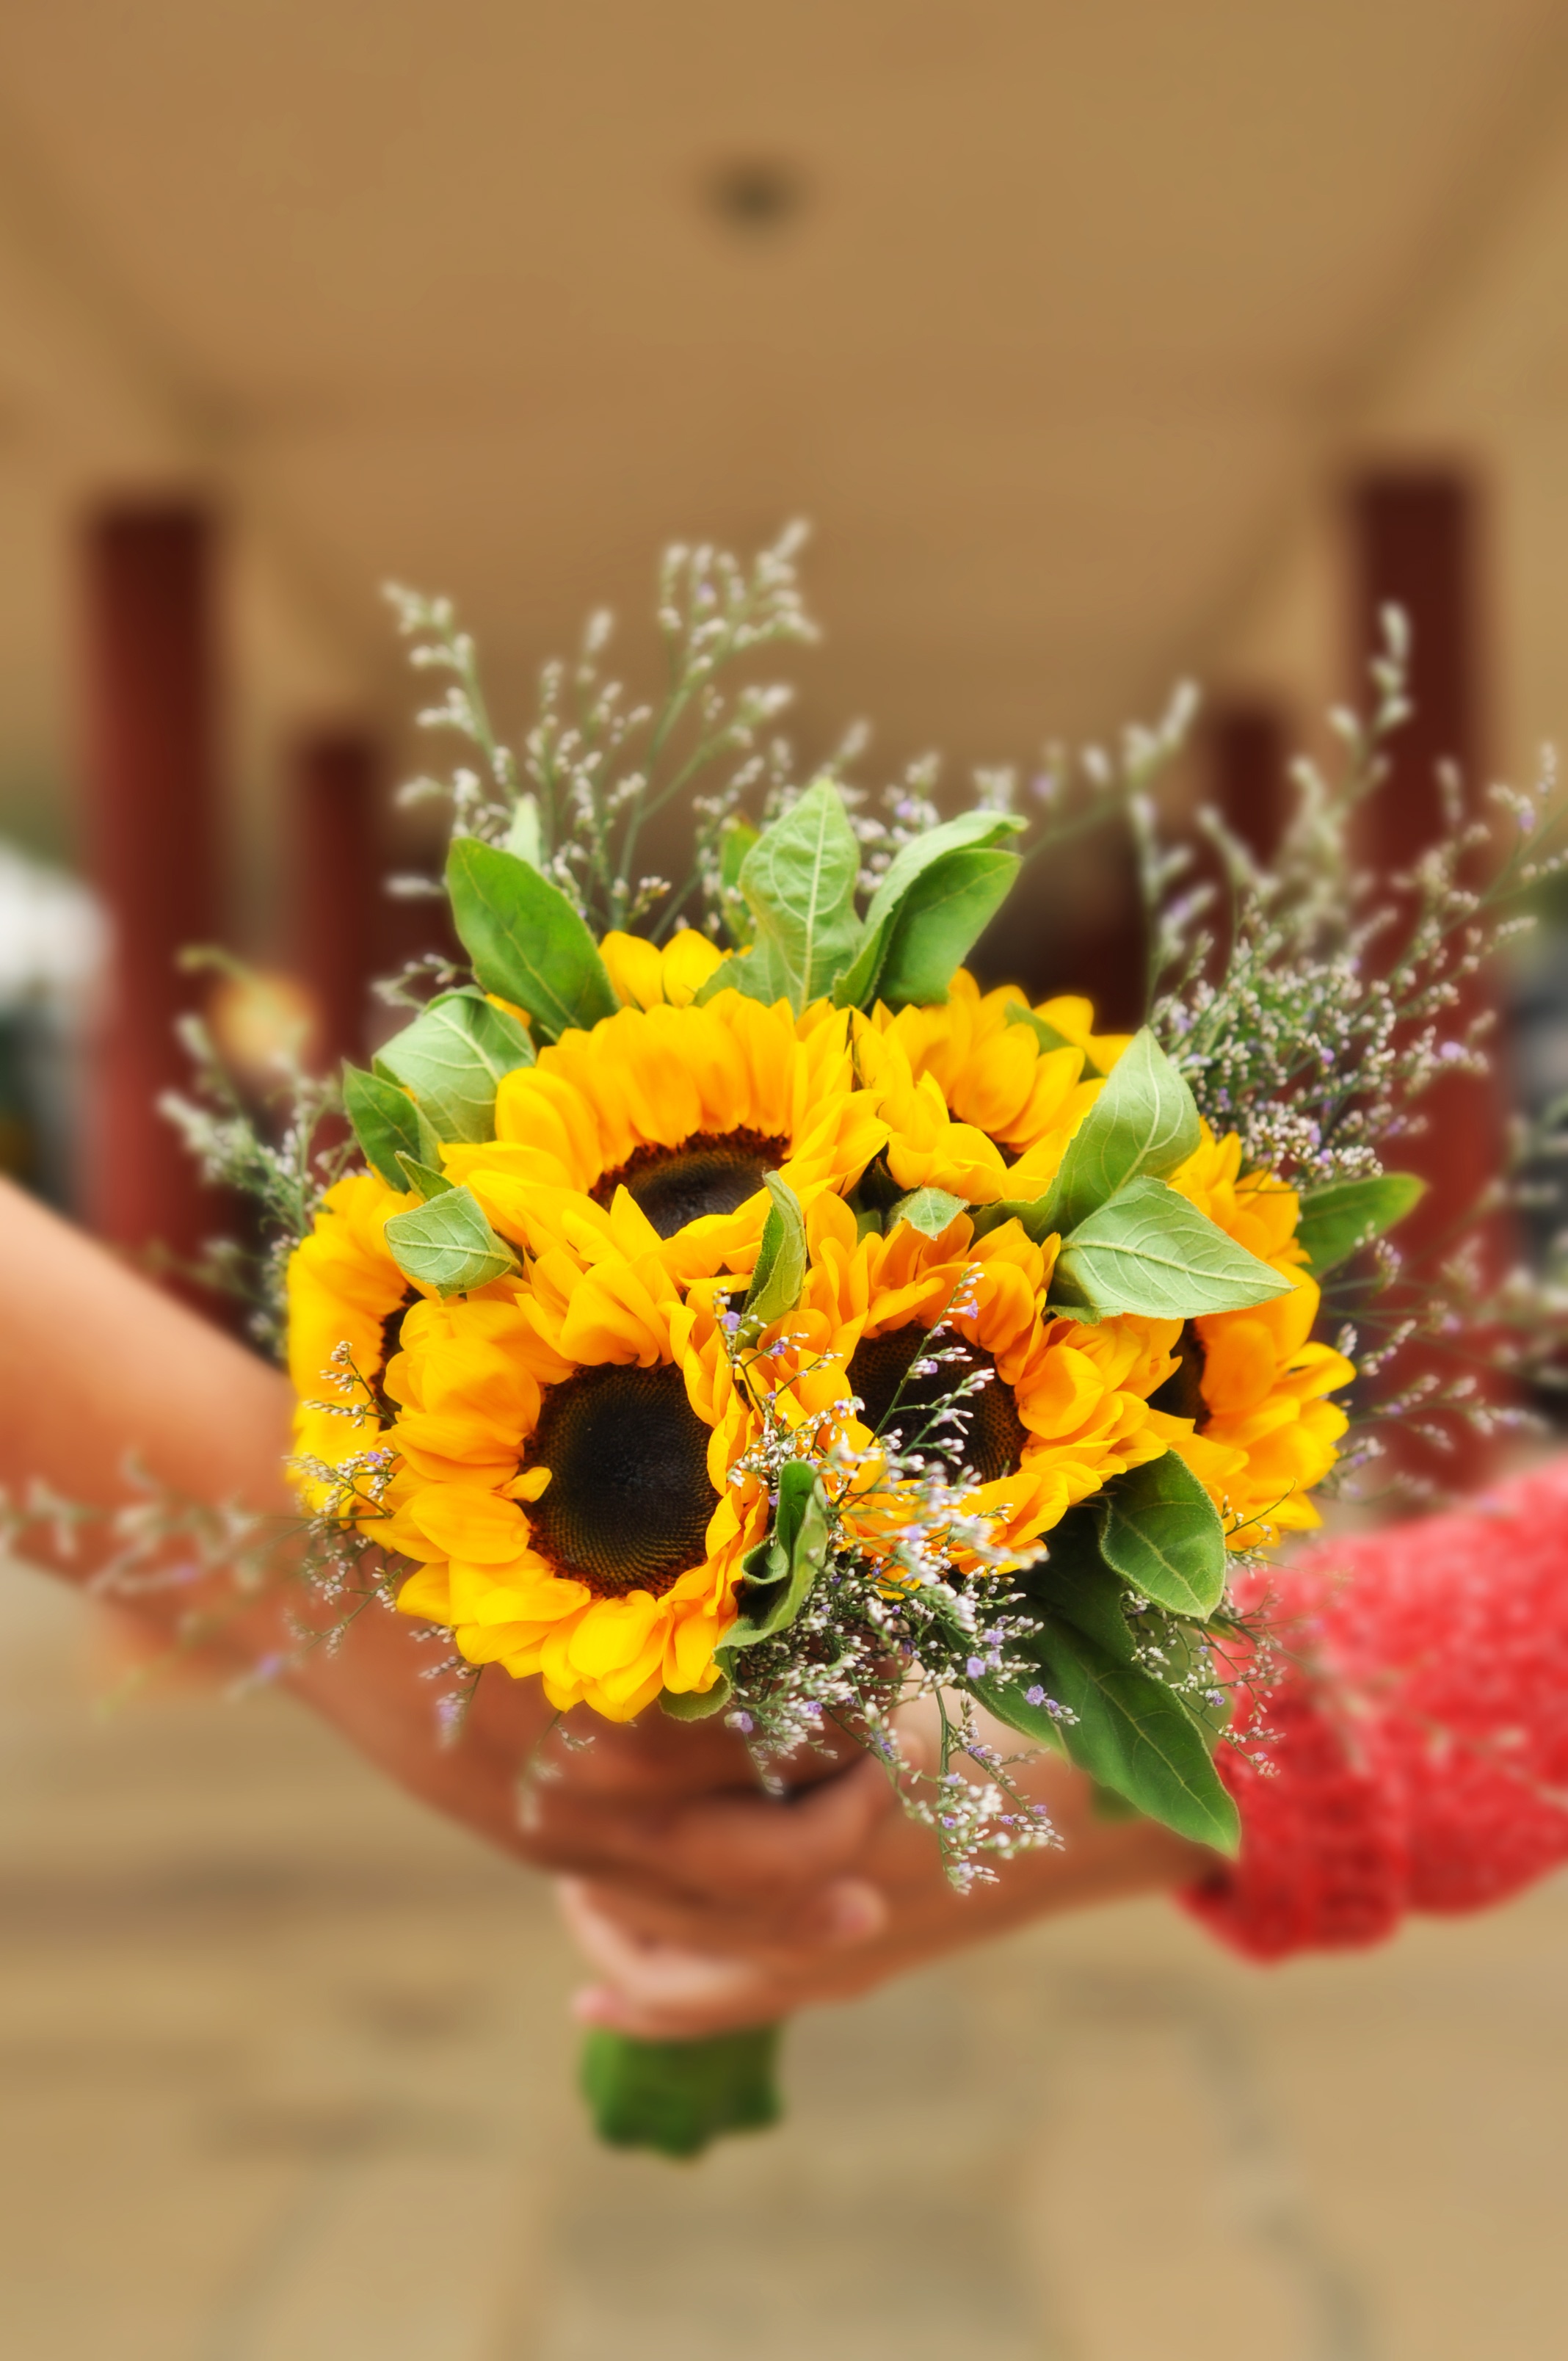
plant, girl, flower, floral, bouquet, yellow, wedding, hold, flora, flowers, sunflowers, floristry, retail, flowering plant, daisy family, flower bouquet, cut flowers, floral design, centrepiece, annual plant, land plant, flower arranging